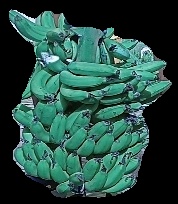
Variety: pachbale
Grade: grade3